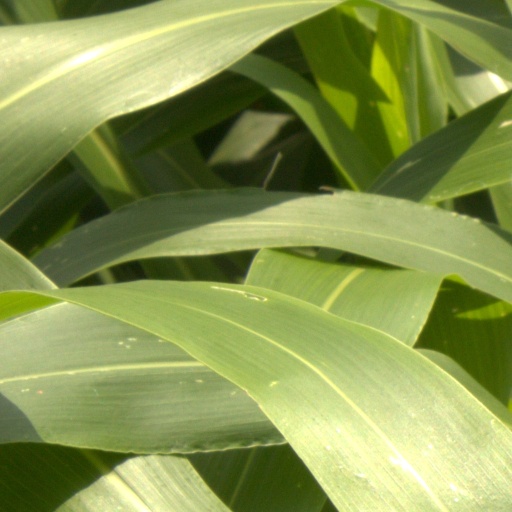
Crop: sorghum